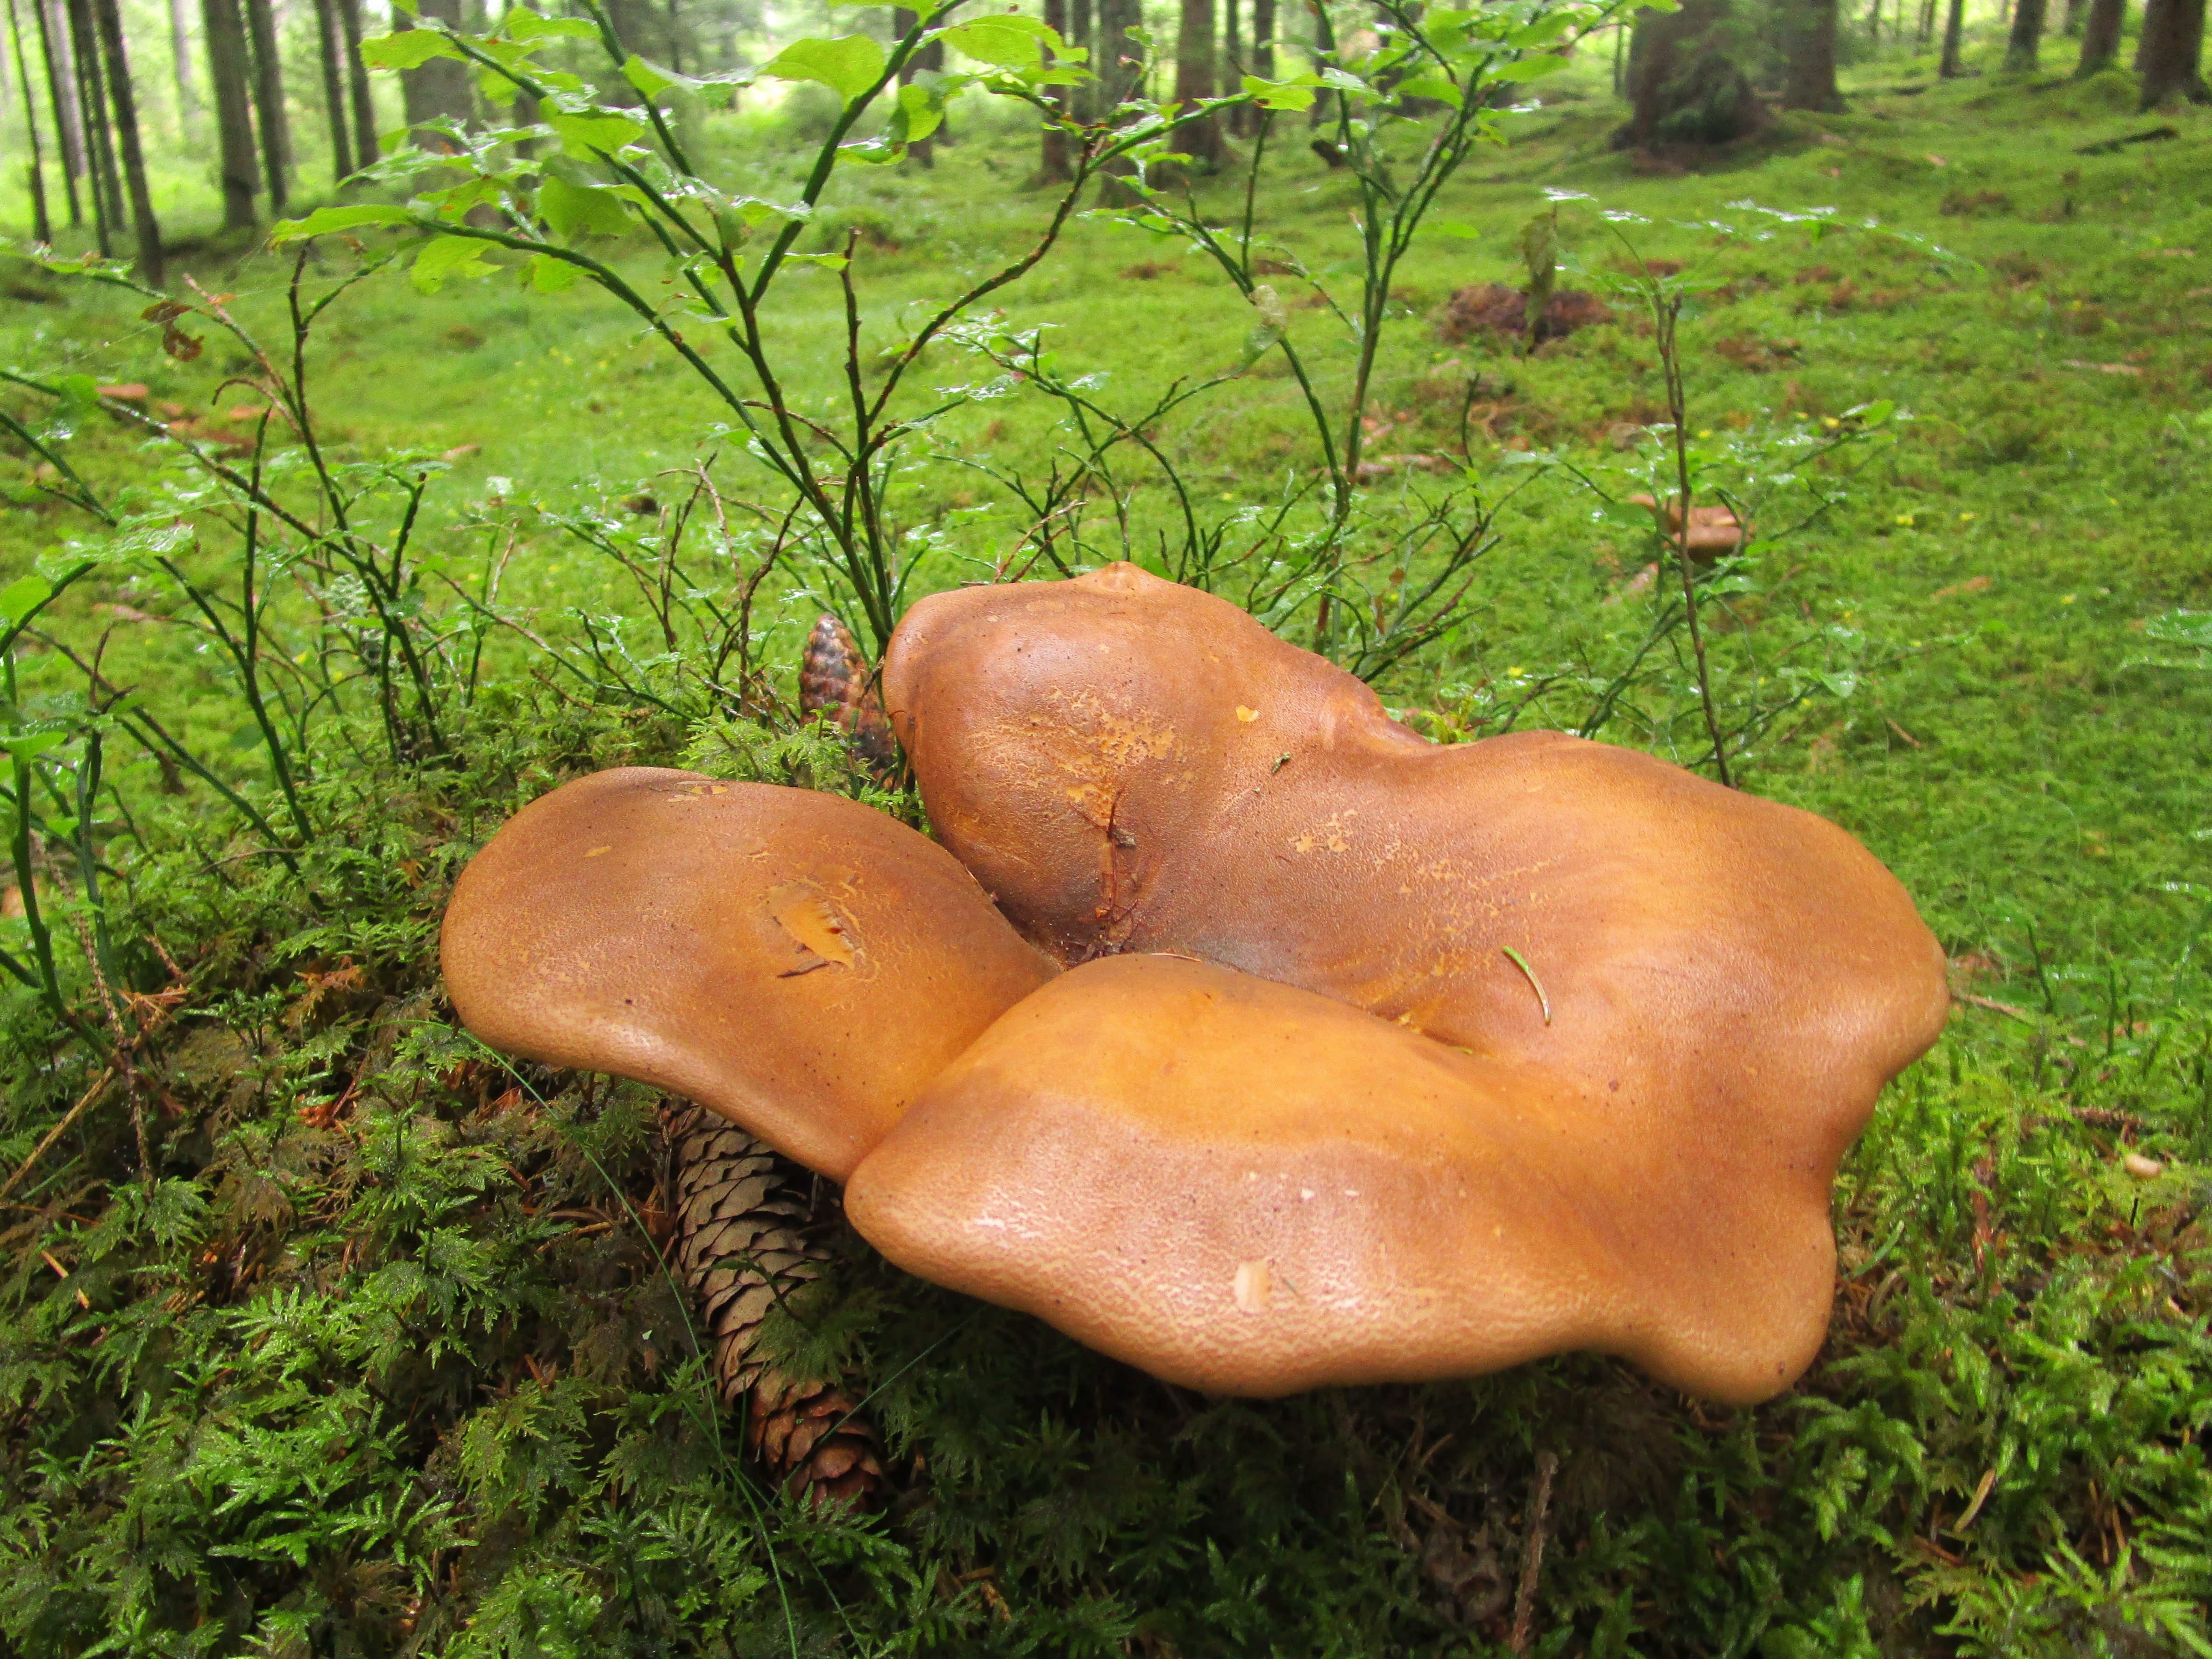
forest, moss, brown, soil, hat, mushroom, forest floor, fungus, eu, woodland, bolete, auriculariales, mushroom hat, forest mushroom, bare shuffletruffle, black forest, mushroom picking, matsutake, forest plant, velvet foot shuffletruffle, mushroom head, oyster mushroom, edible mushroom, medicinal mushroom, agaricomycetes, agaricaceae, penny bun, pleurotus eryngii, auriculariaceae, auricularia